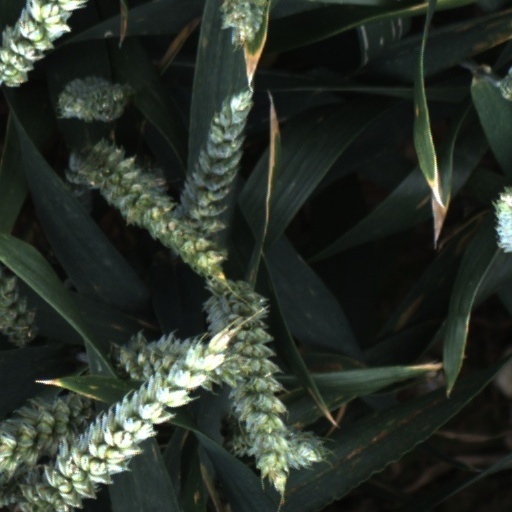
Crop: wheat